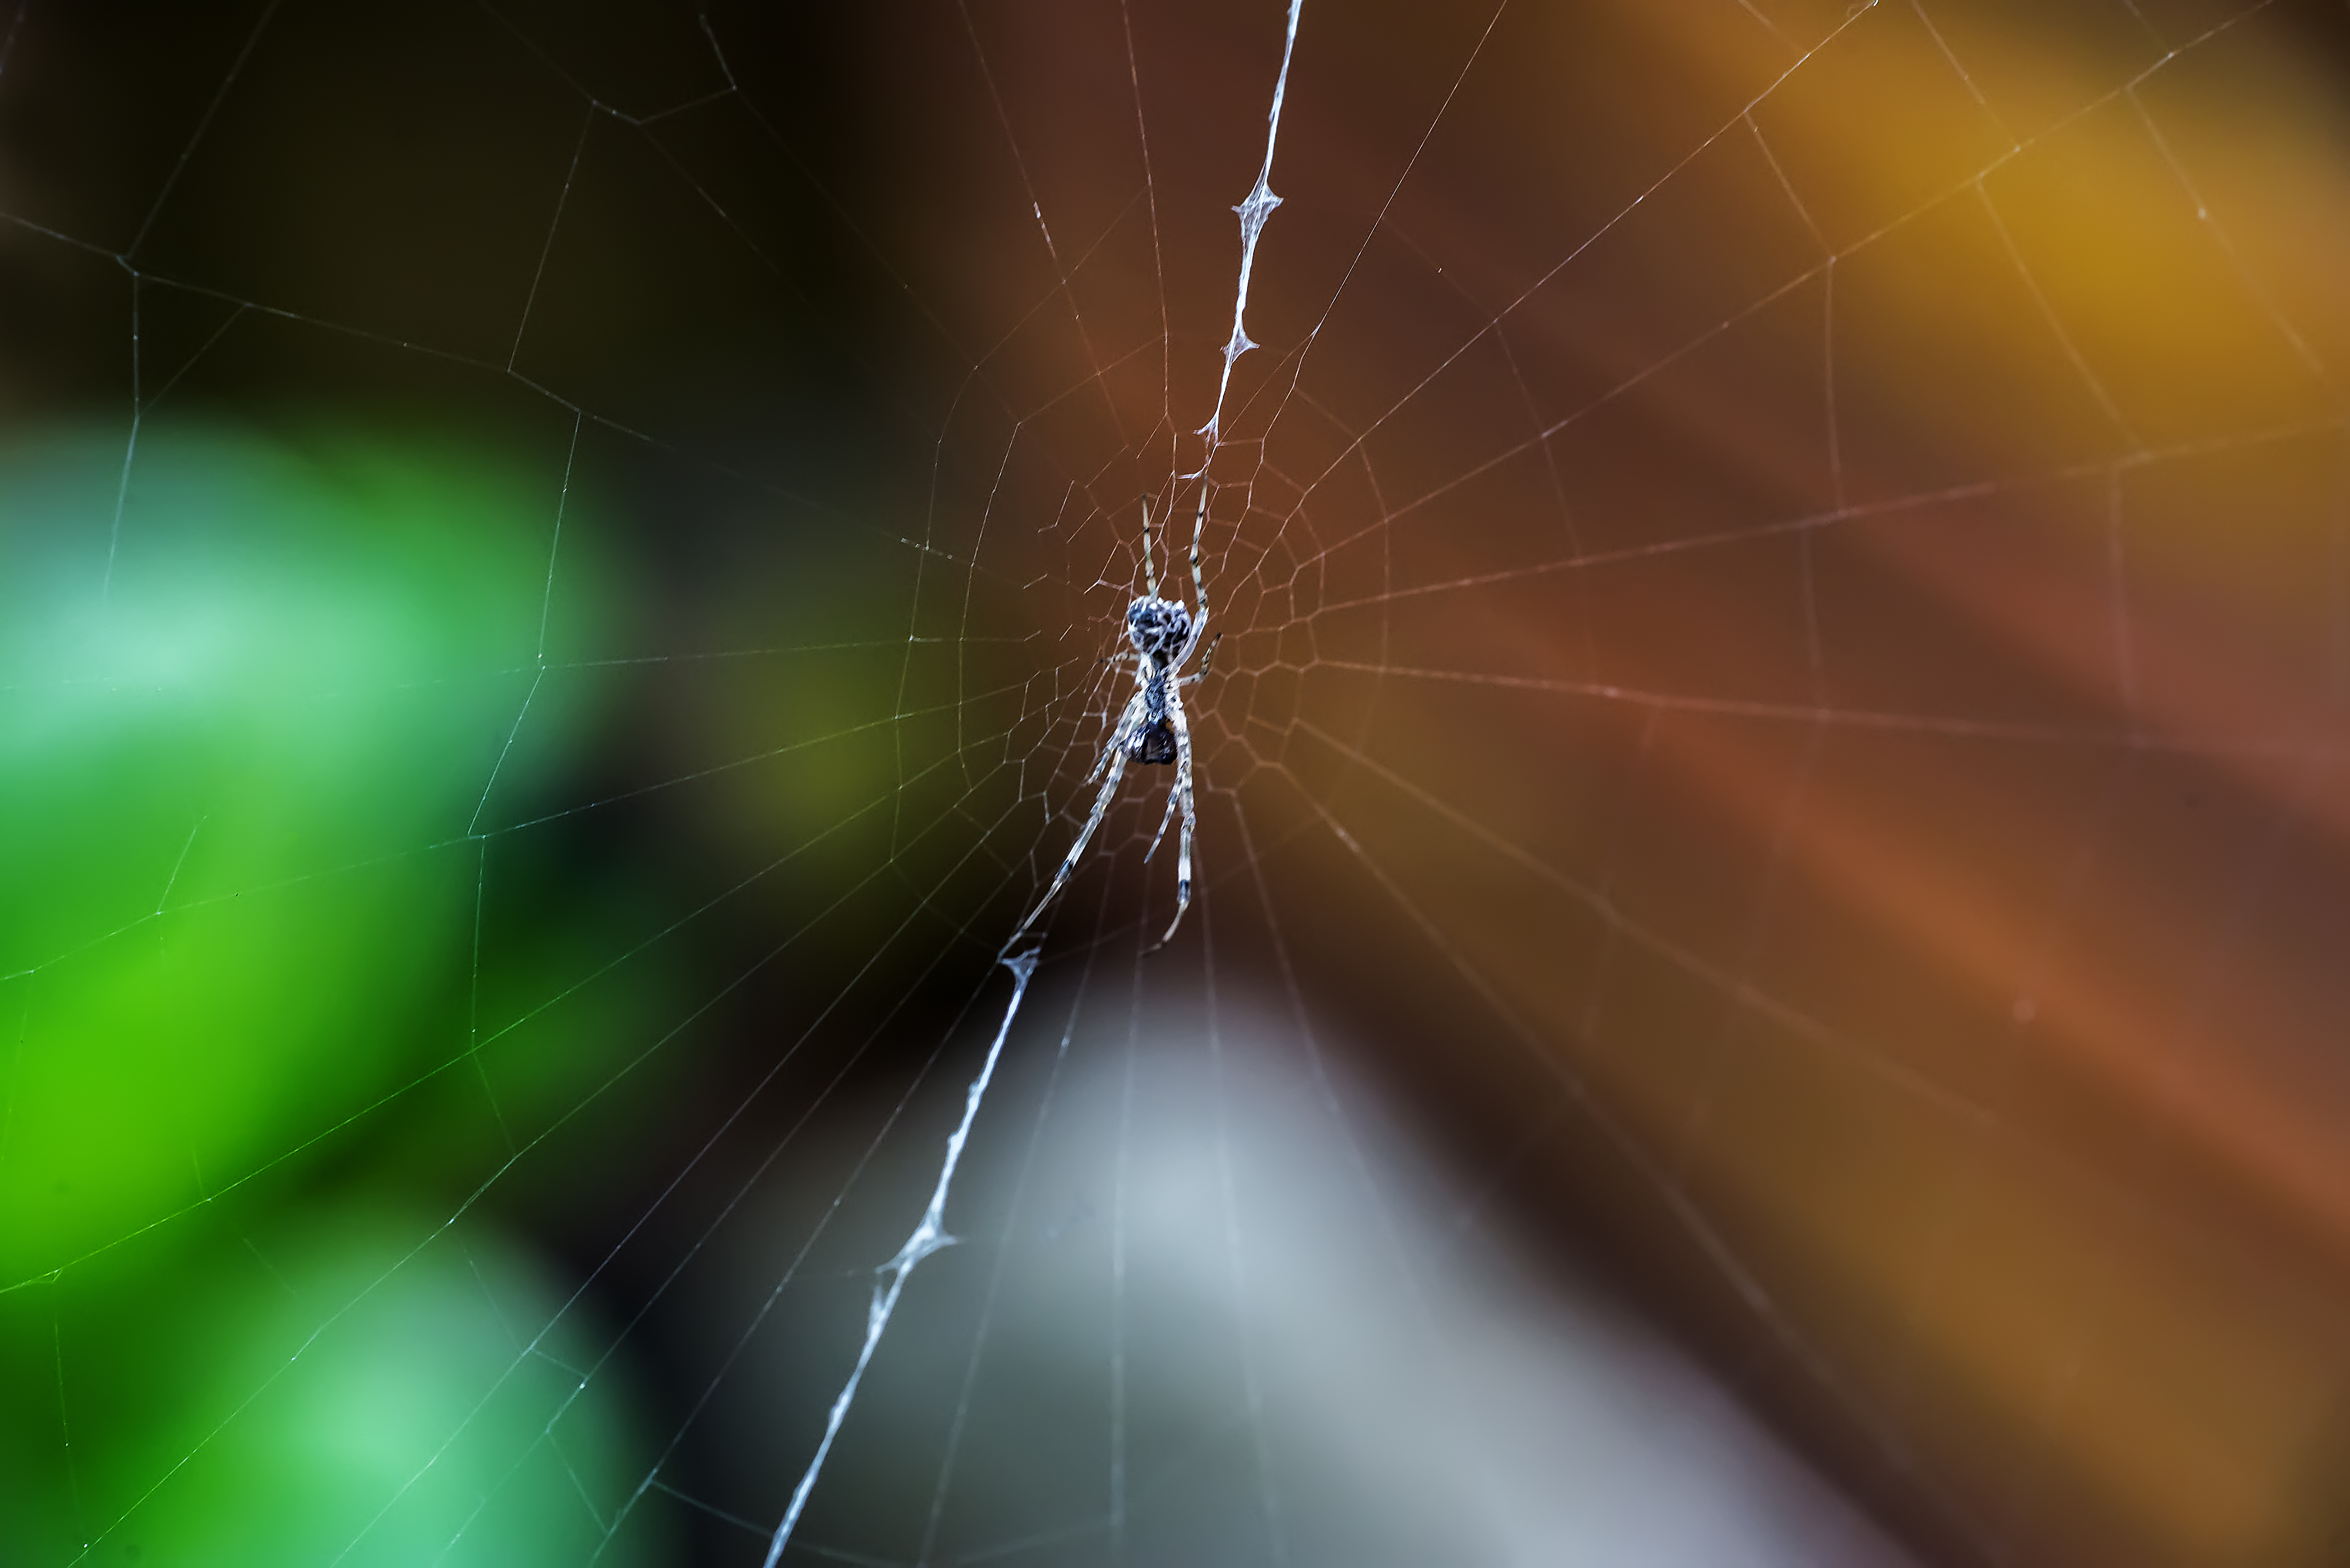
wing, light, sunlight, explore, line, lens, macro, sydney, backyard, nikon, garden, material, circle, invertebrate, spider web, close up, australia, spider, 50mm, symmetry, arachnid, explored, kit, dcr250, raynox, 250, dcr, macro photography, conversion, attachment, 18d, computer wallpaper